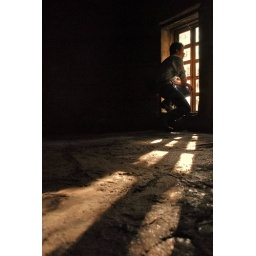
Looking out the window of the old pueblo house in the canyon [Alicia]